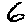
Label: 6